Mark Westcott

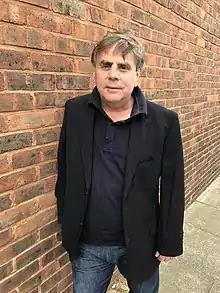

Mark Westcott is a British television producer and director based in London. Westcott’s television career began in 1992 when he devised and produced a series of programmes for British television that looked at the influence of American popular culture on the British way of life. "American Affair" was broadcast in the UK in 1992 and was fronted by the American radio DJ Randall Lee Rose.